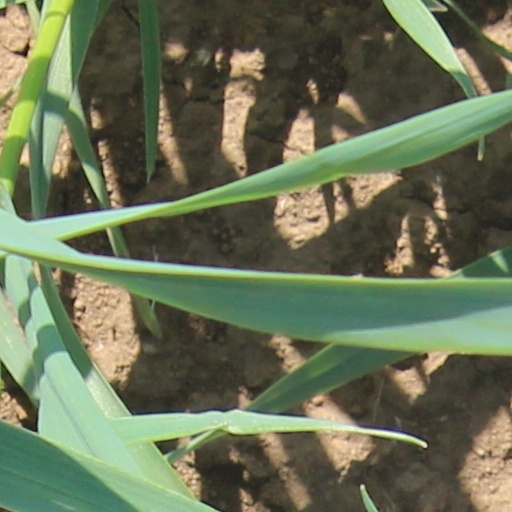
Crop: wheat